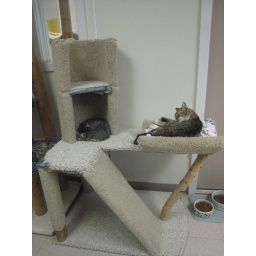
New cat tree in kitten room